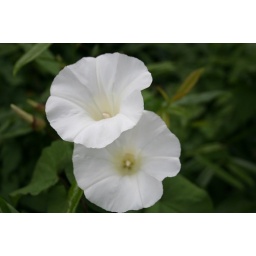
white flowers in queen elizabeth park